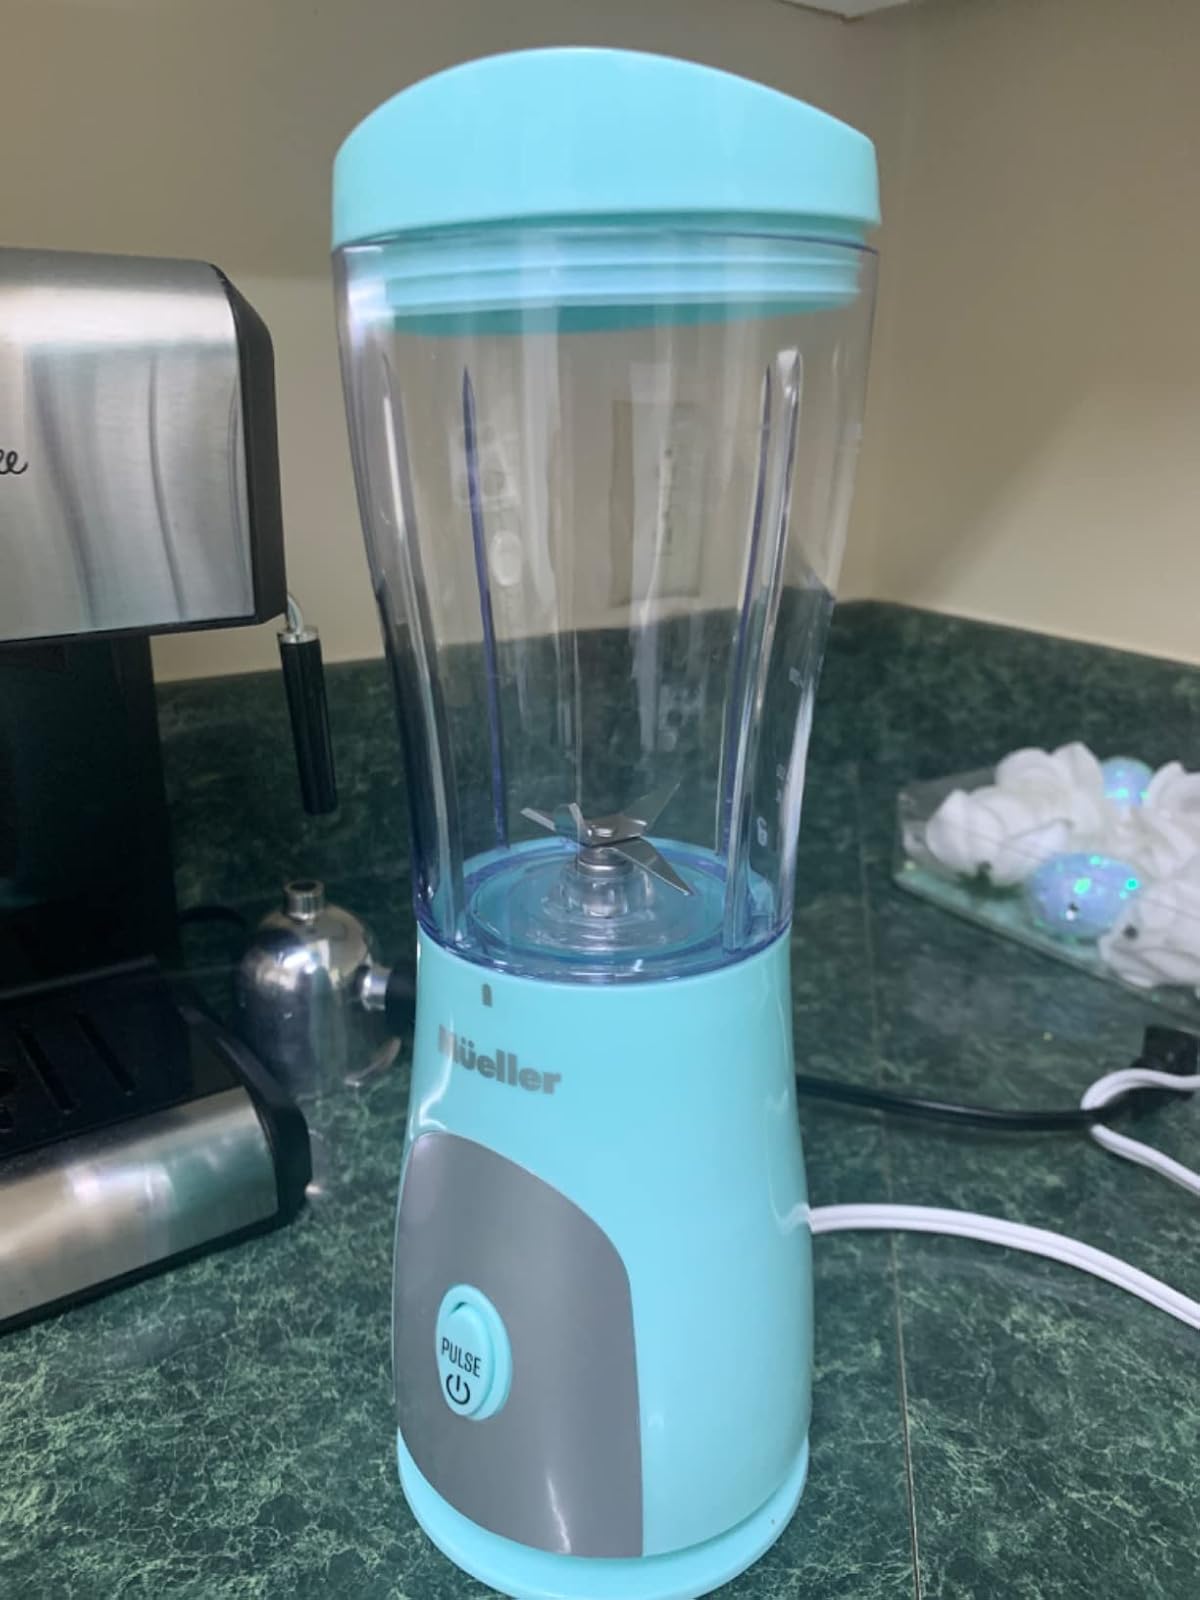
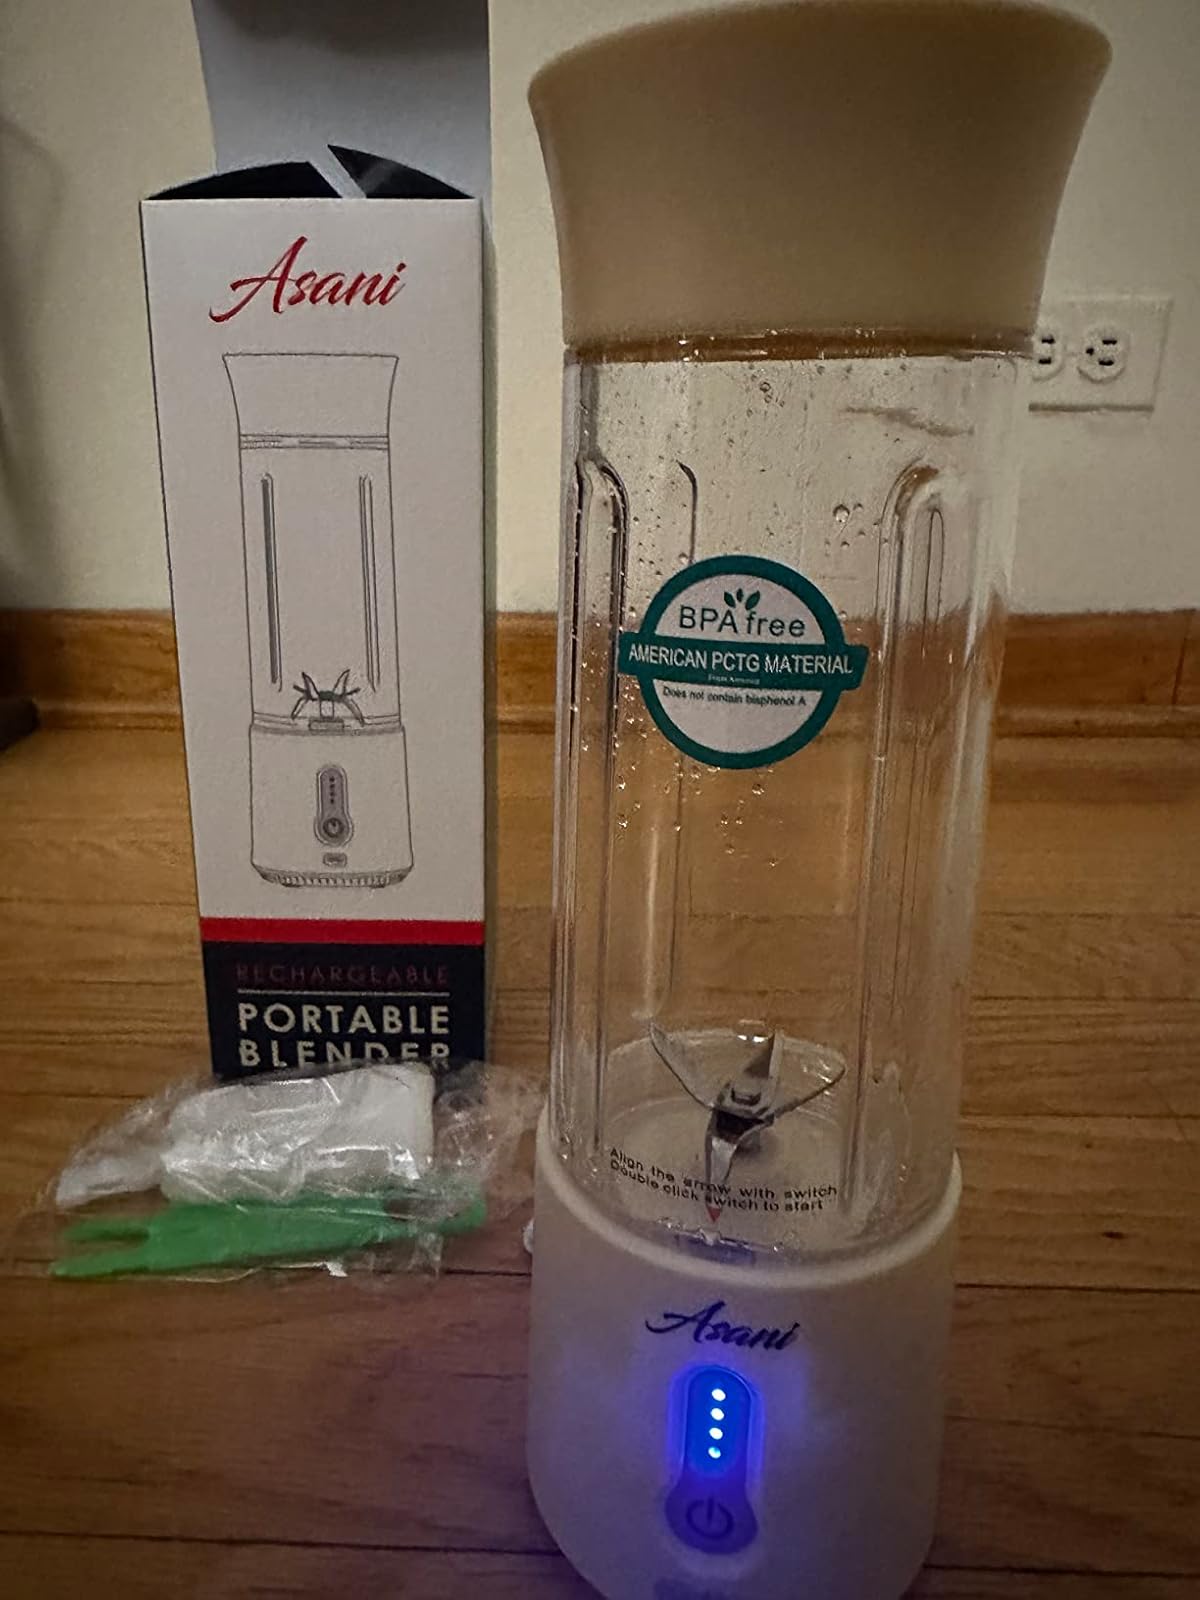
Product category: items_blender
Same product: no